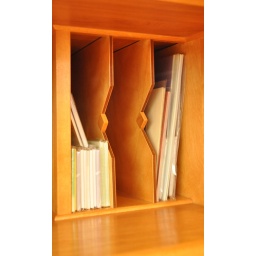
vertical dividers in standing desk